Negress head clock

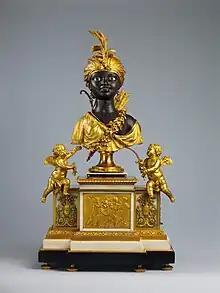
The 'Negress head clock' in the Metropolitan Museum of Art

The Negress head clock is a type of French Empire mantel clock depicting the head of a black woman flanked by sculptured putti. It is considered among the eccentricities of French horology and had drawn attention during the late eighteenth century. Five examples are noted in prominent collections.